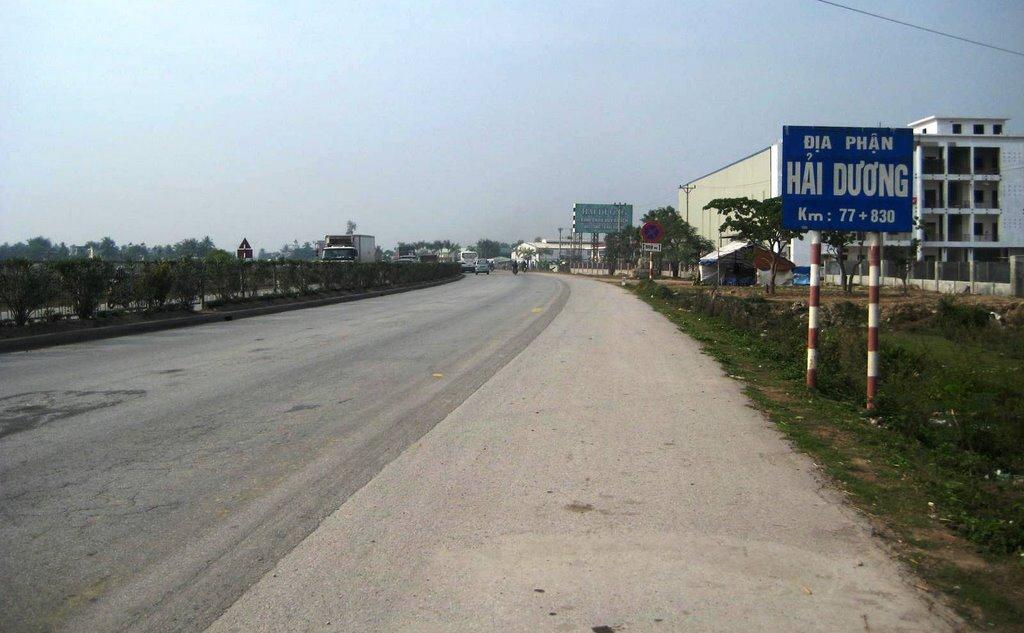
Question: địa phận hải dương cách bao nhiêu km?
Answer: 77+830